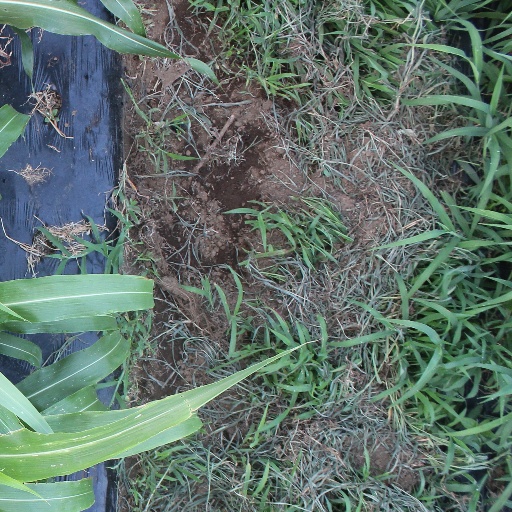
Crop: sorghum